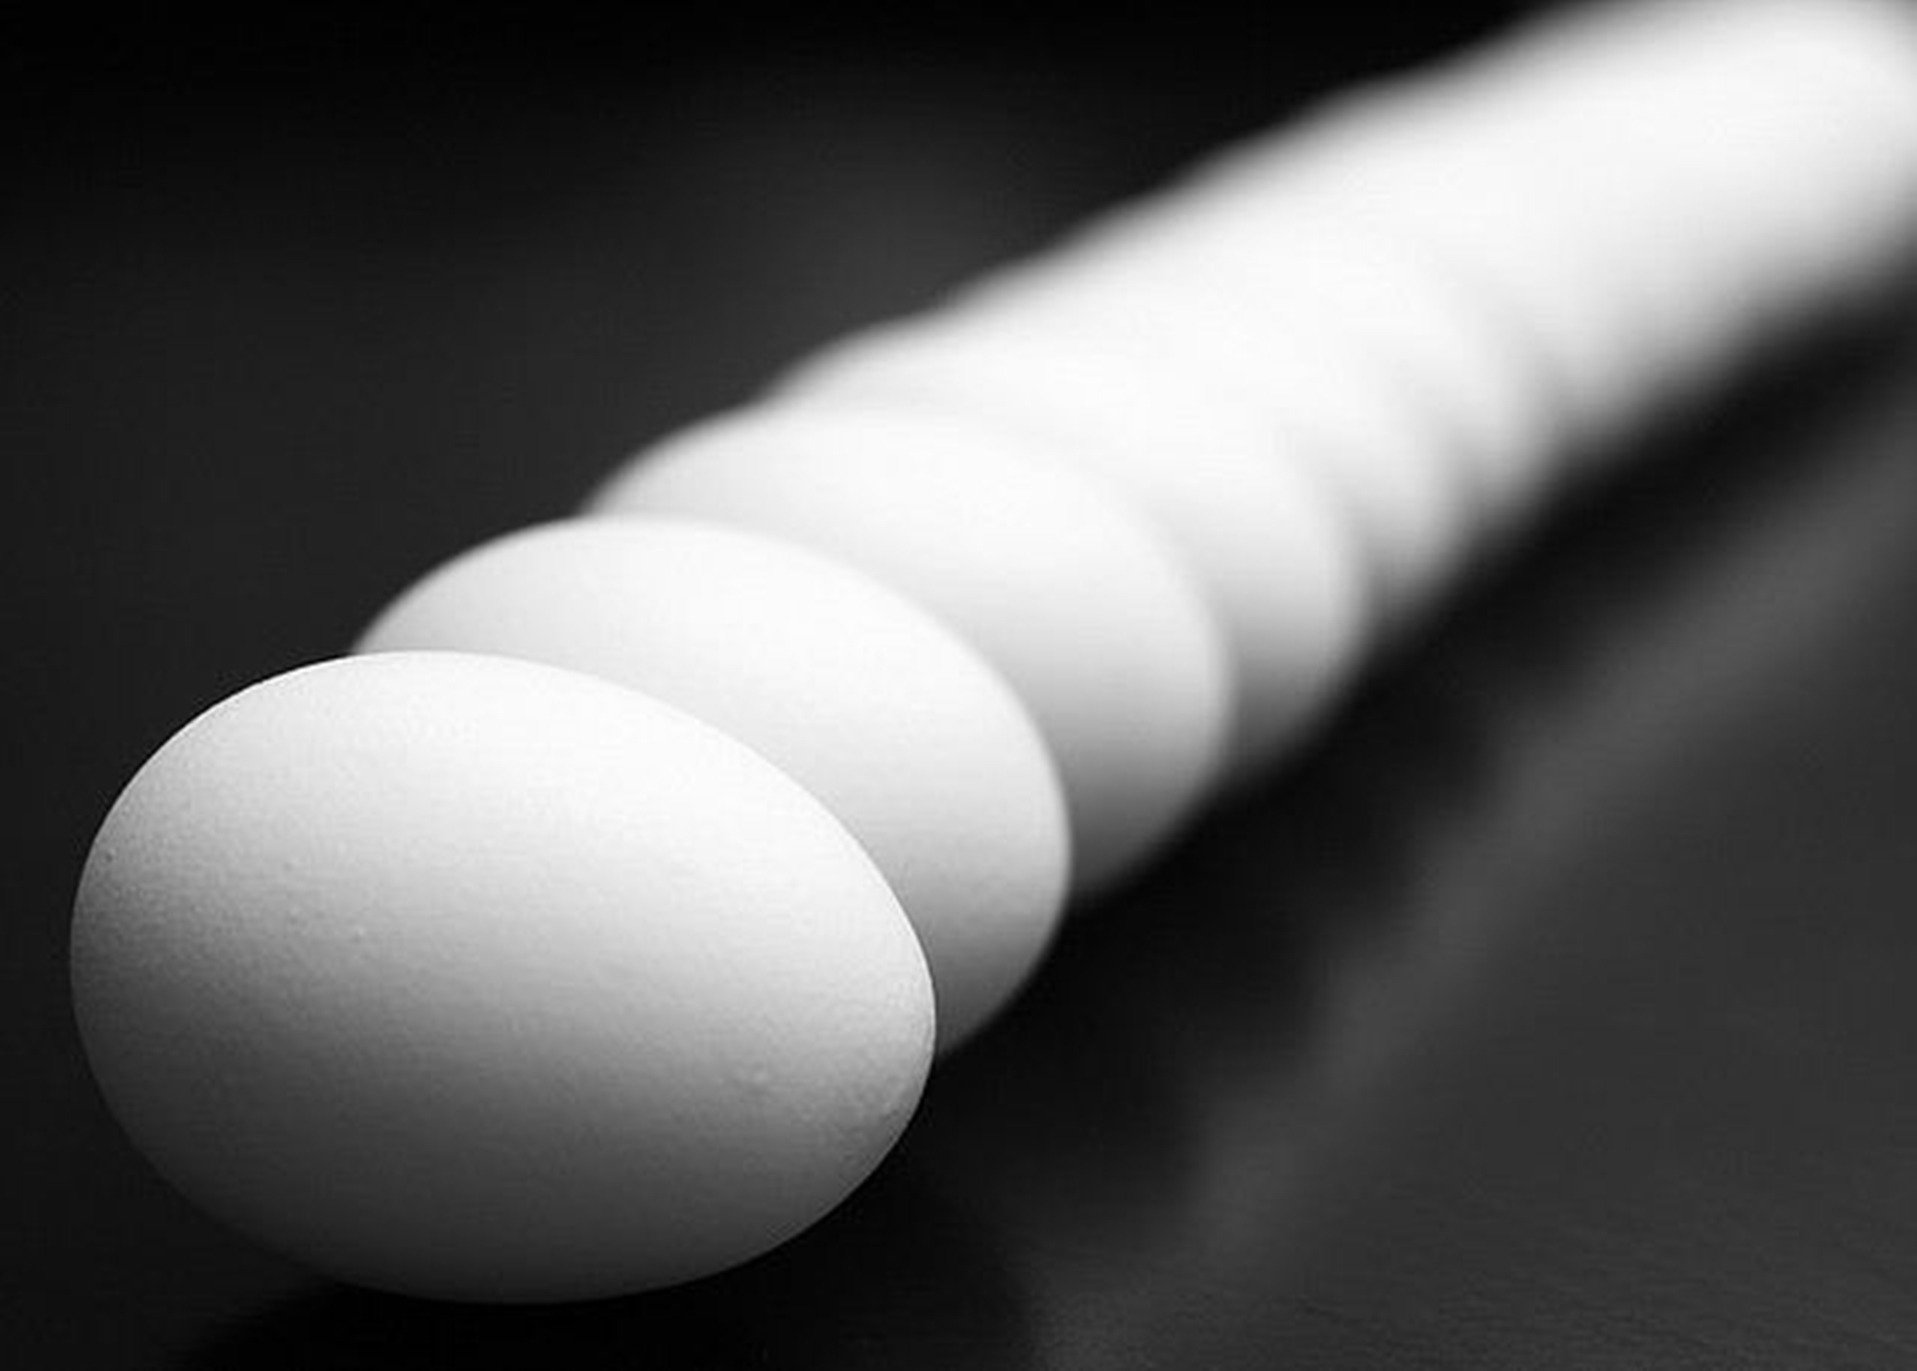
hand, light, black and white, white, line, finger, macro, black, monochrome, arm, circle, egg, close up, shape, macro photography, monochrome photography, egg shell